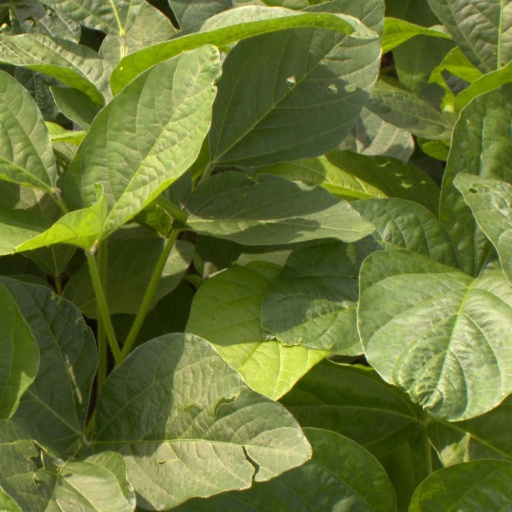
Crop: soybean